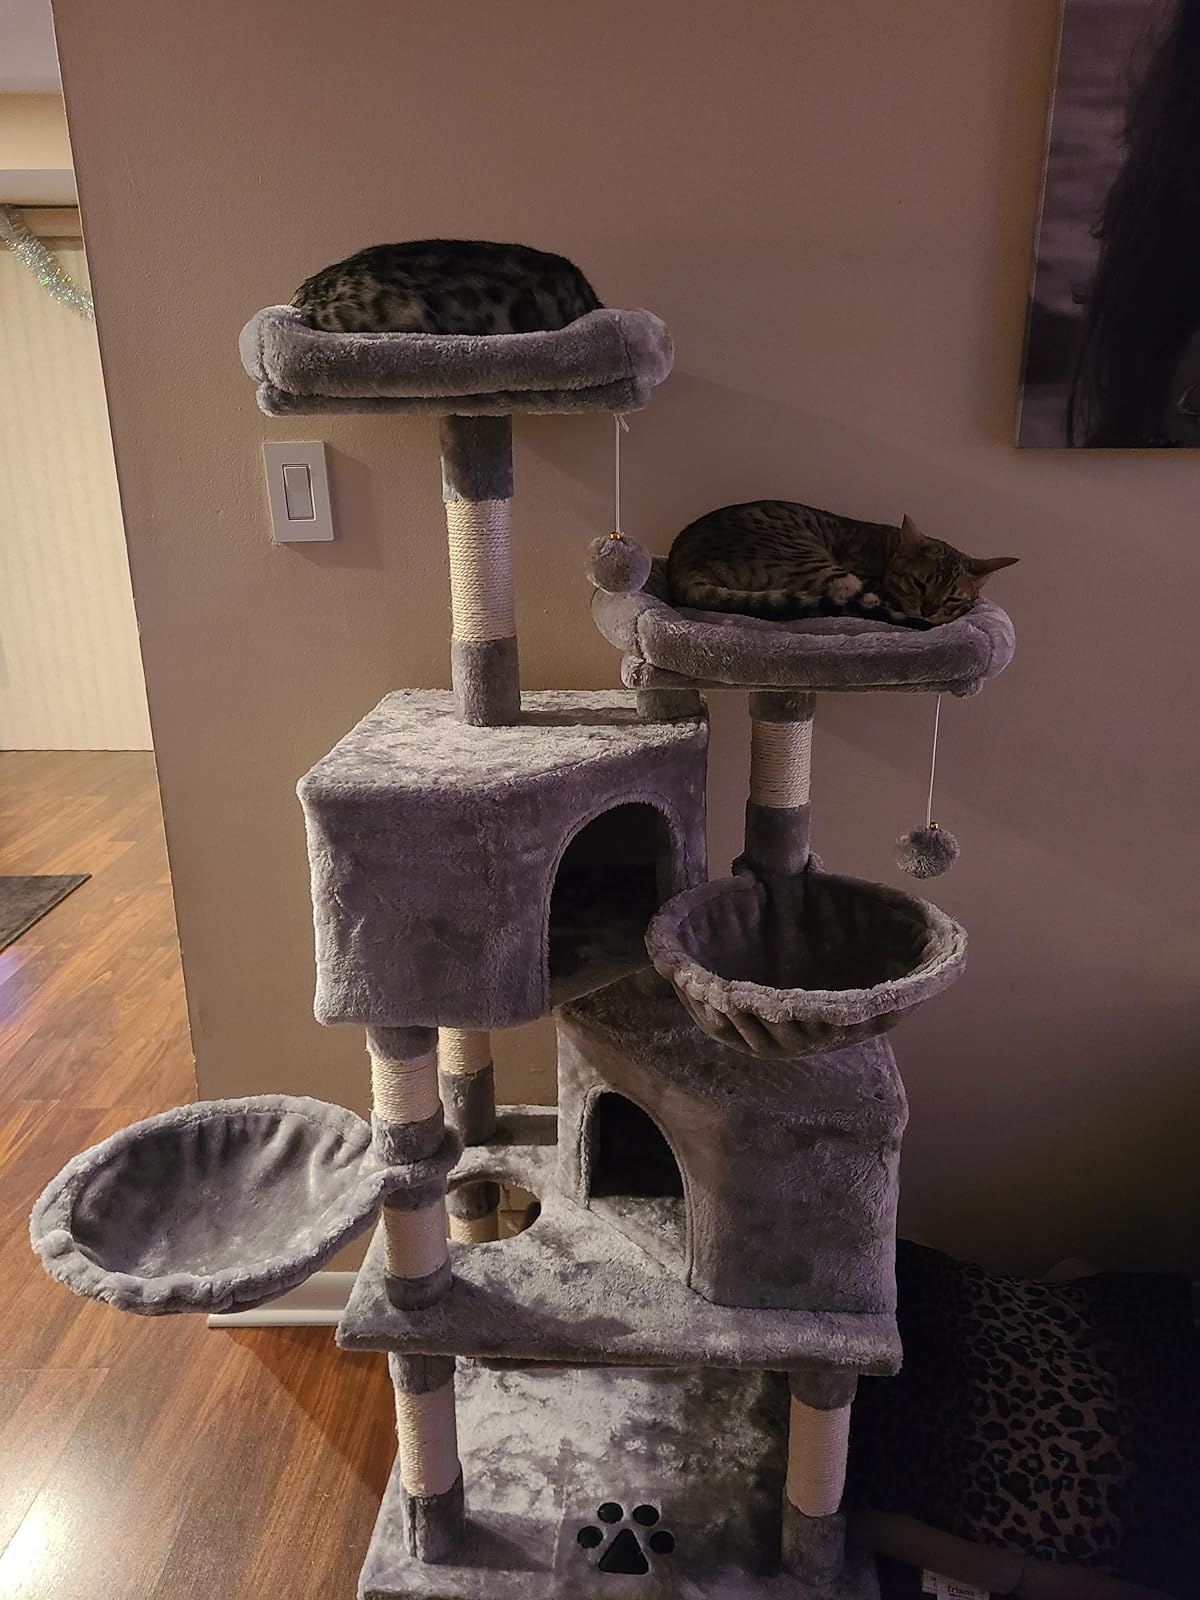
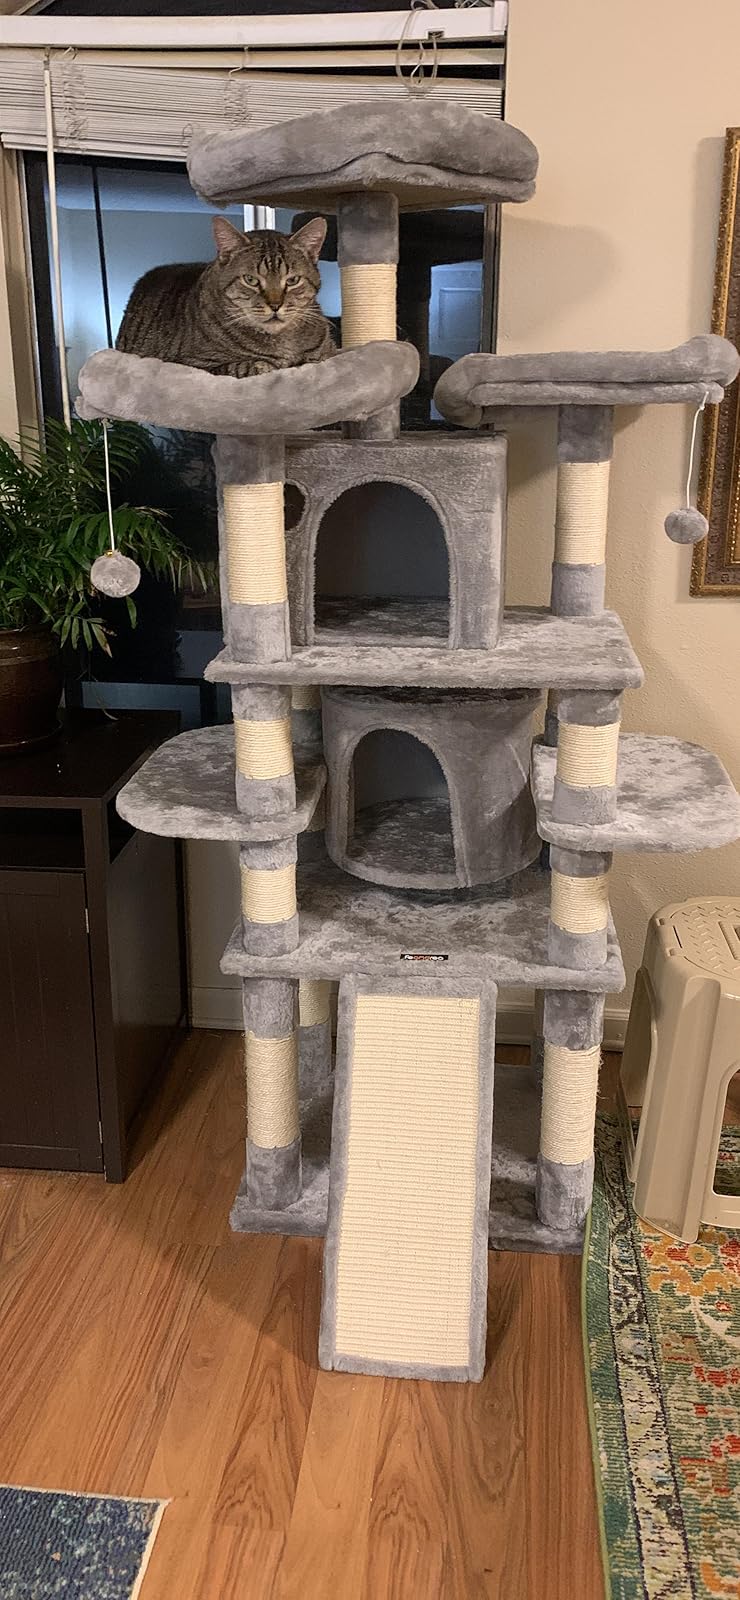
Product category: items_cat tree
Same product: no